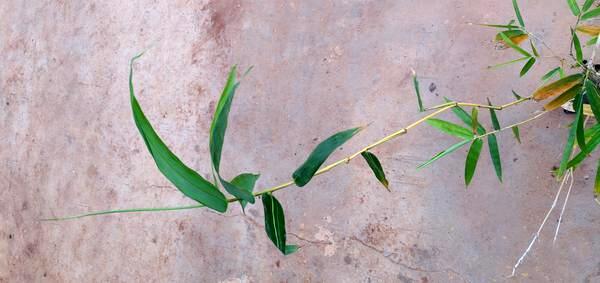
Plant: Bamboo